Bathurst Correctional Centre

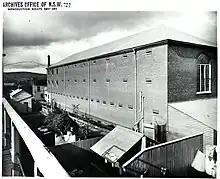
Old Bathurst Gaol, demolished

Bathurst Gaol is composed of a square compound with a gatehouse and two watch towers located at the far corners. The Governor and Deputy Governors Residences are located outside the main compound walls. Internally the (now demolished) chapel formed the focus of the gaol. Four cell ranges and the cookhouse radiated out from the chapel. On one side of the chapel forecourt was the totally separated female compound. On the other side was the male hospital.